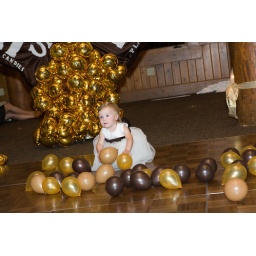
After the balloon drop our flower girl playing in the balloons.